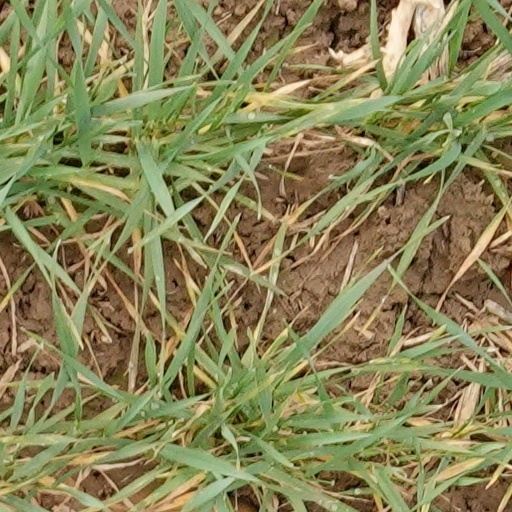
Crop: wheat